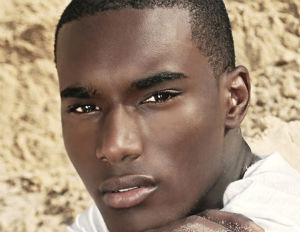
Gender: men